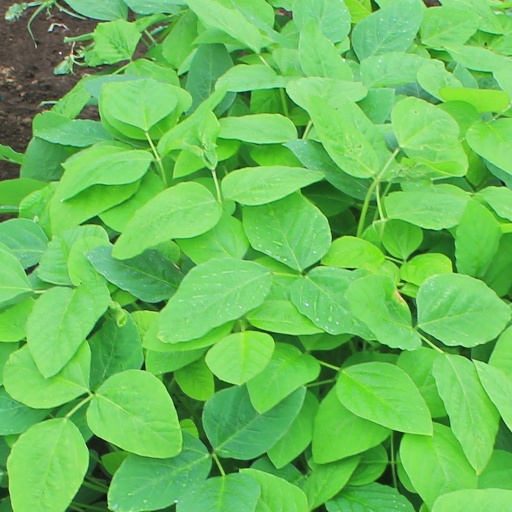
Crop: soybean